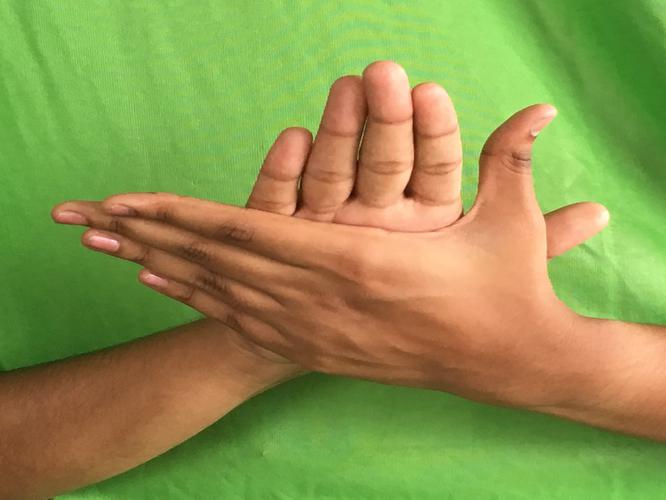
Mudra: Chakra
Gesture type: double_hand